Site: brandenburg
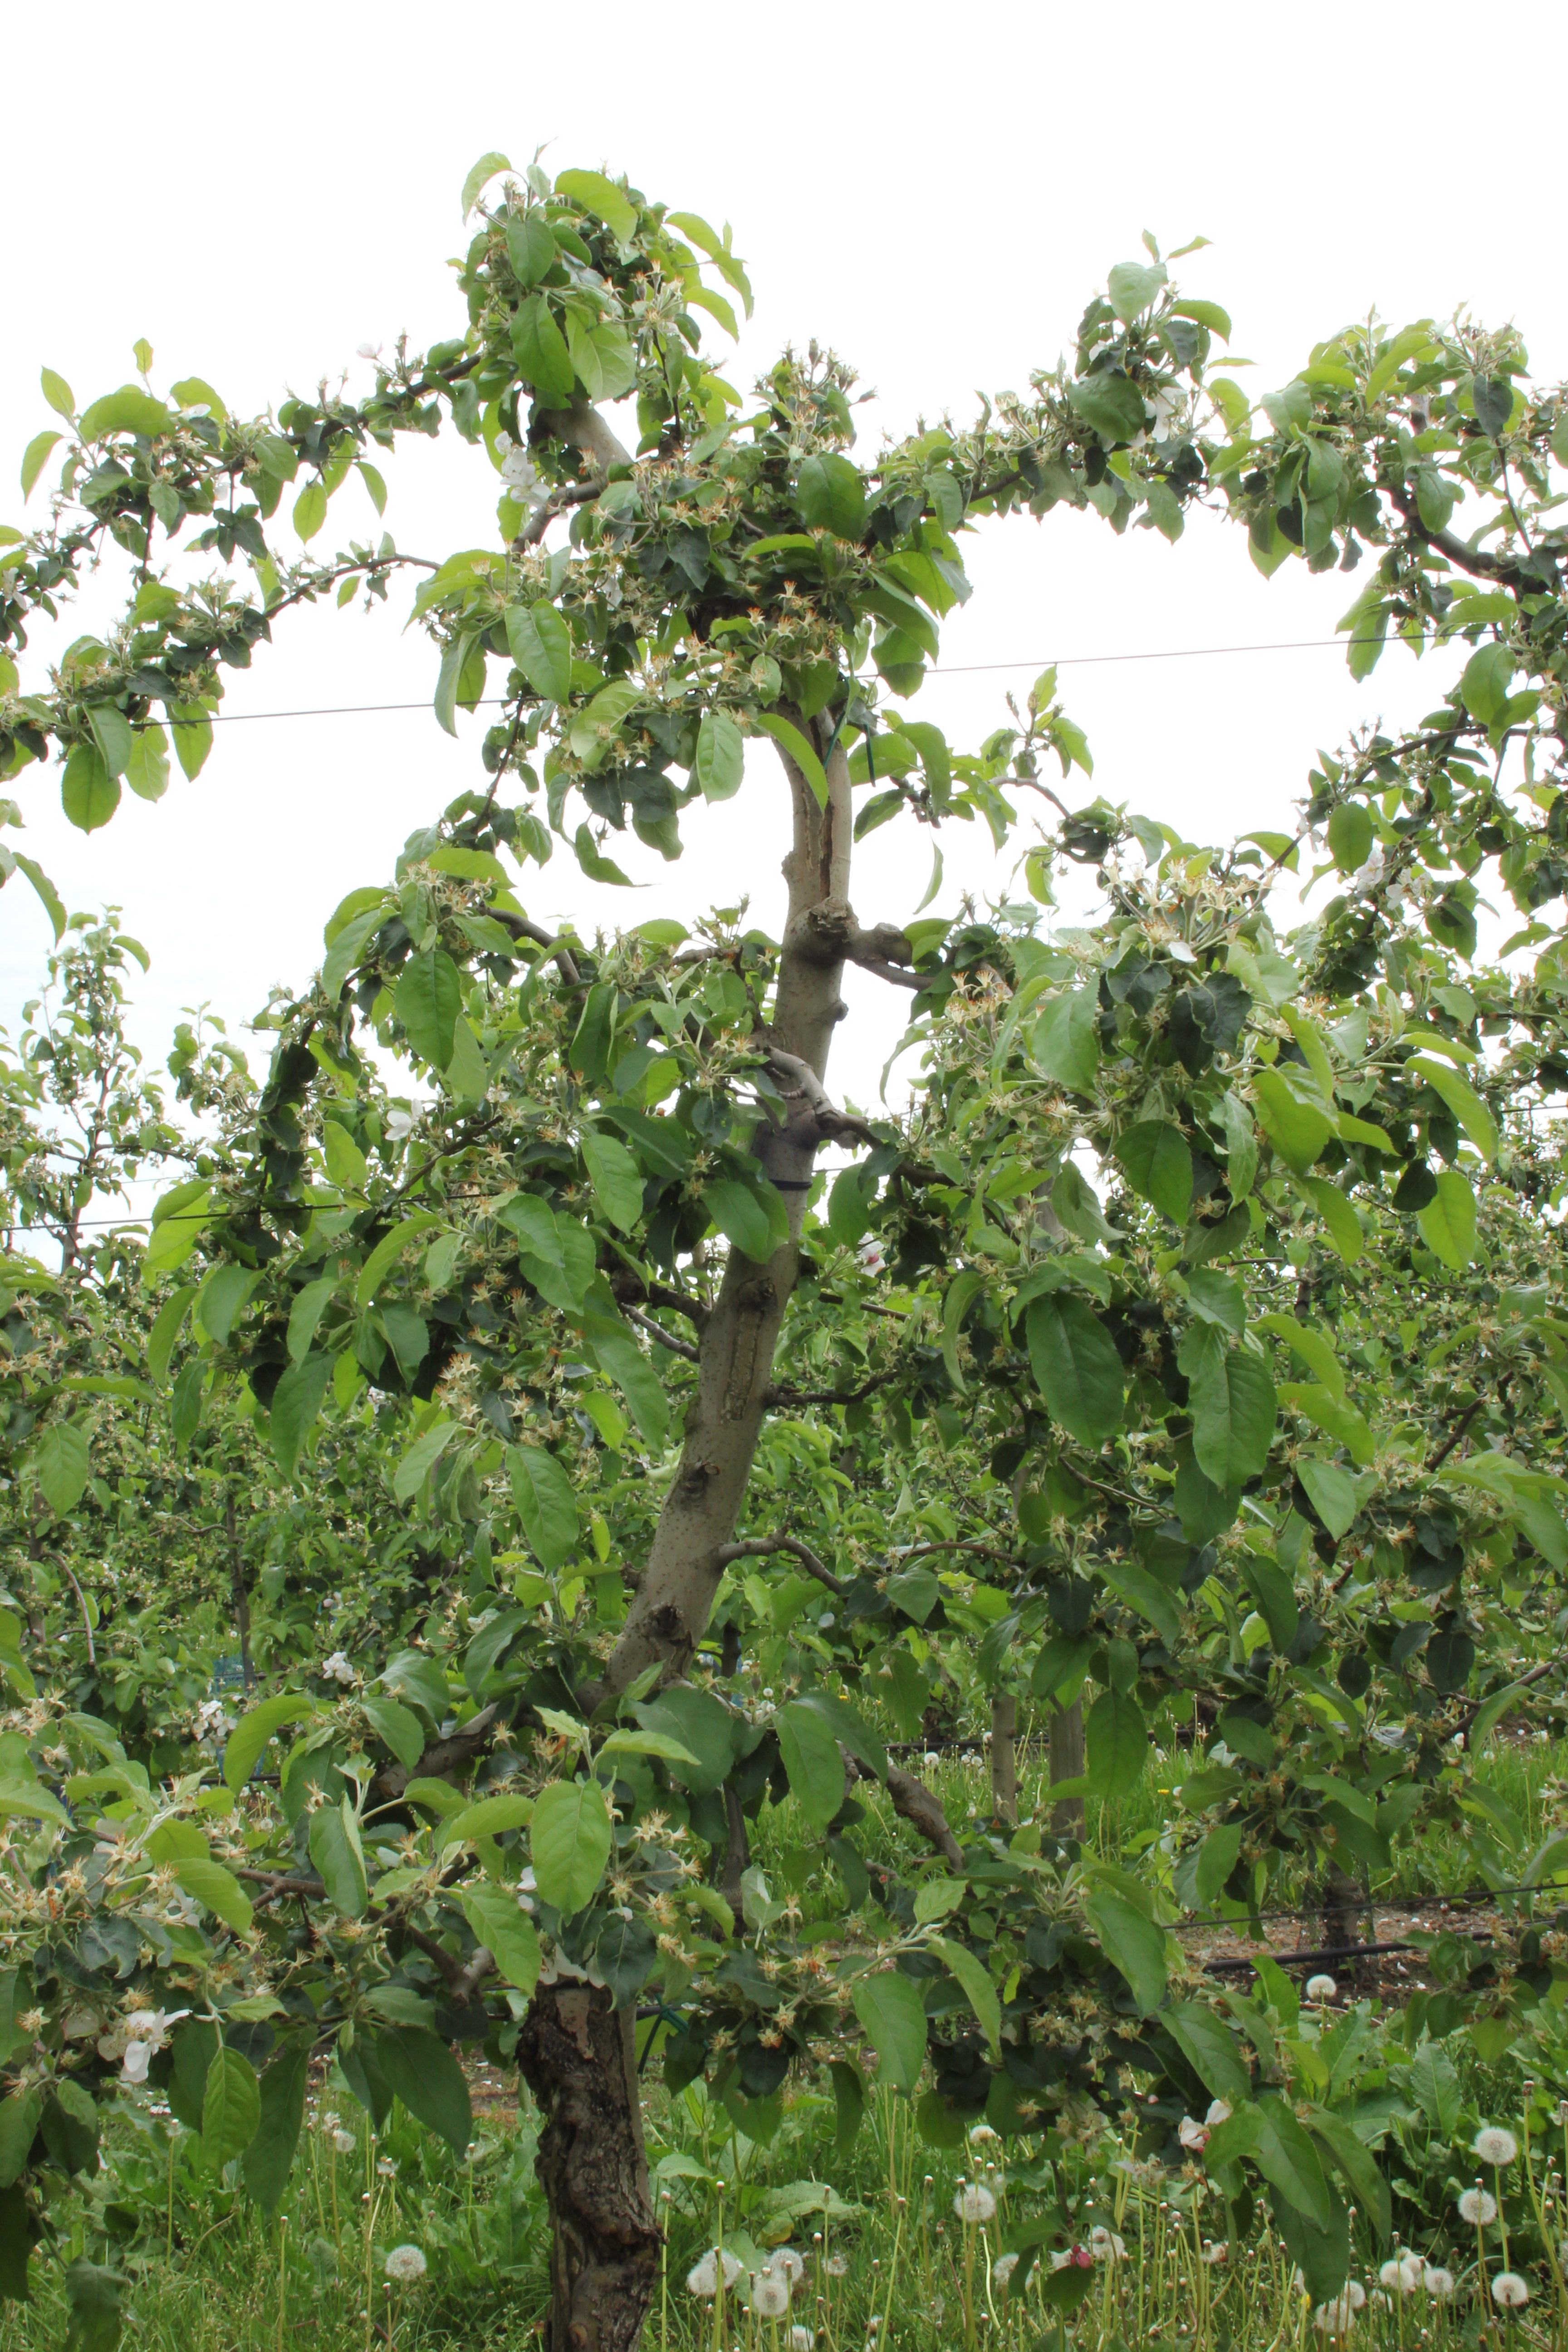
Growth stage (BBCH 67): Flowering